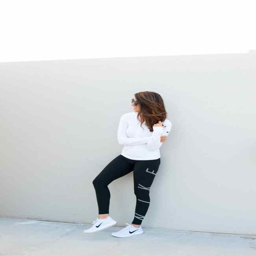
dress up buttercup / abased fashion travel blog developed to daily inspire your own personal style by person